Tishomingo, Mississippi

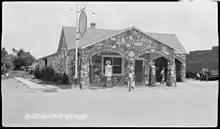
Tishomingo Filling Station (1939)

Tishomingo is named for "Tishomingo", who signed the "Treaty of Pontotoc" in 1832. He served with Major-General Anthony Wayne against the Shawnees in the Northwest Territory and received a silver medal from President George Washington. During the War of 1812, he served under Andrew Jackson. After his service in the military, he retired to become a farmer until white settlers came onto his land. In 1837, a final treaty forced the Chickasaws to move to the Indian Territory in present-day Oklahoma. Tishomingo died of smallpox on the "Trail of Tears" and is buried in Arkansas somewhere near Little Rock. His son, Iuka, is the namesake of the county seat of Tishomingo County, Mississippi.